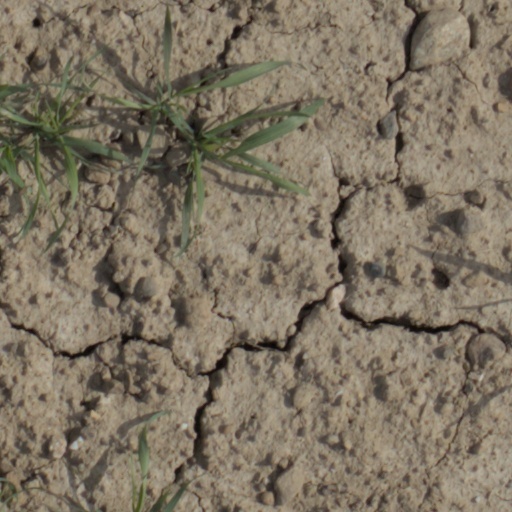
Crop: wheat